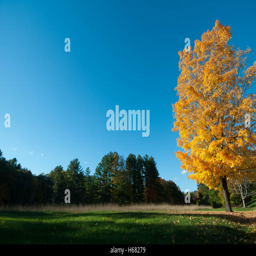
a lone maple with bright yellow leaves stands beside a field late on an autumn afternoon